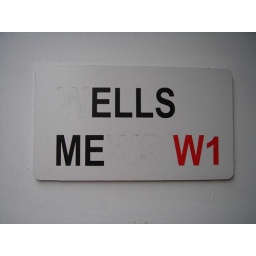
street sign in central london